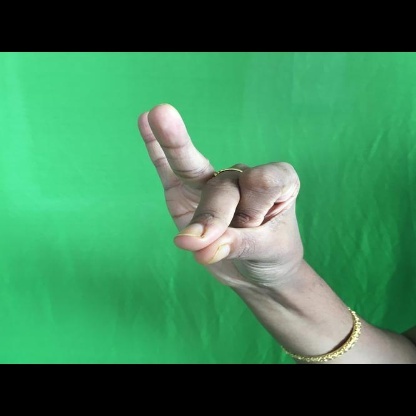
Mudra: Bramaram